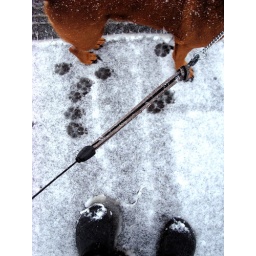
walking the dog in snow